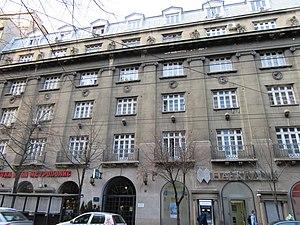
Les monuments culturels protégés constituent une catégorie de monuments de Serbie inscrits sur une liste de monuments bénéficiant de la protection de l'État. Il s'agit d'une troisième catégorie de monuments protégés classés, par leur importance, après les monuments culturels d'importance exceptionnelle et les monuments culturels de grande importance.
Cet article recense les monuments culturels du district de la Ville de Belgrade en Serbie.